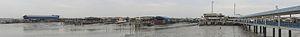
Pulau Ketam, qui signifie littéralement « île du crabe », est une petite île de 23 km² située au large de la côte de Port Kelang, dans l'État de Selangor en Malaisie. L'île, colonisée vers 1880, est connue pour ses « maisons flottantes » qui sont suspendues de un à dix mètres au-dessus du niveau de la mer.